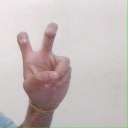
अक्षर: ई